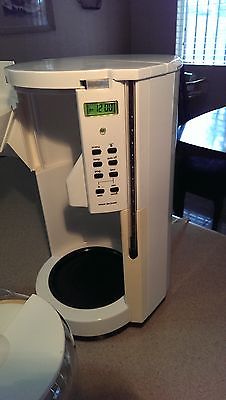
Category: coffee maker